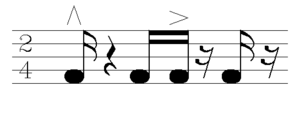
La tabanca est un genre musical, une manifestation culturelle et une association d'entraide mutuelle du Cap-Vert.